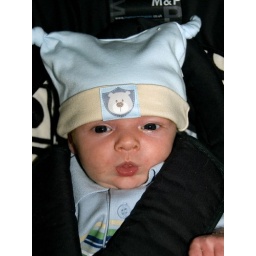
Rowan in a fetching blue hat